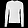
Label: Pullover